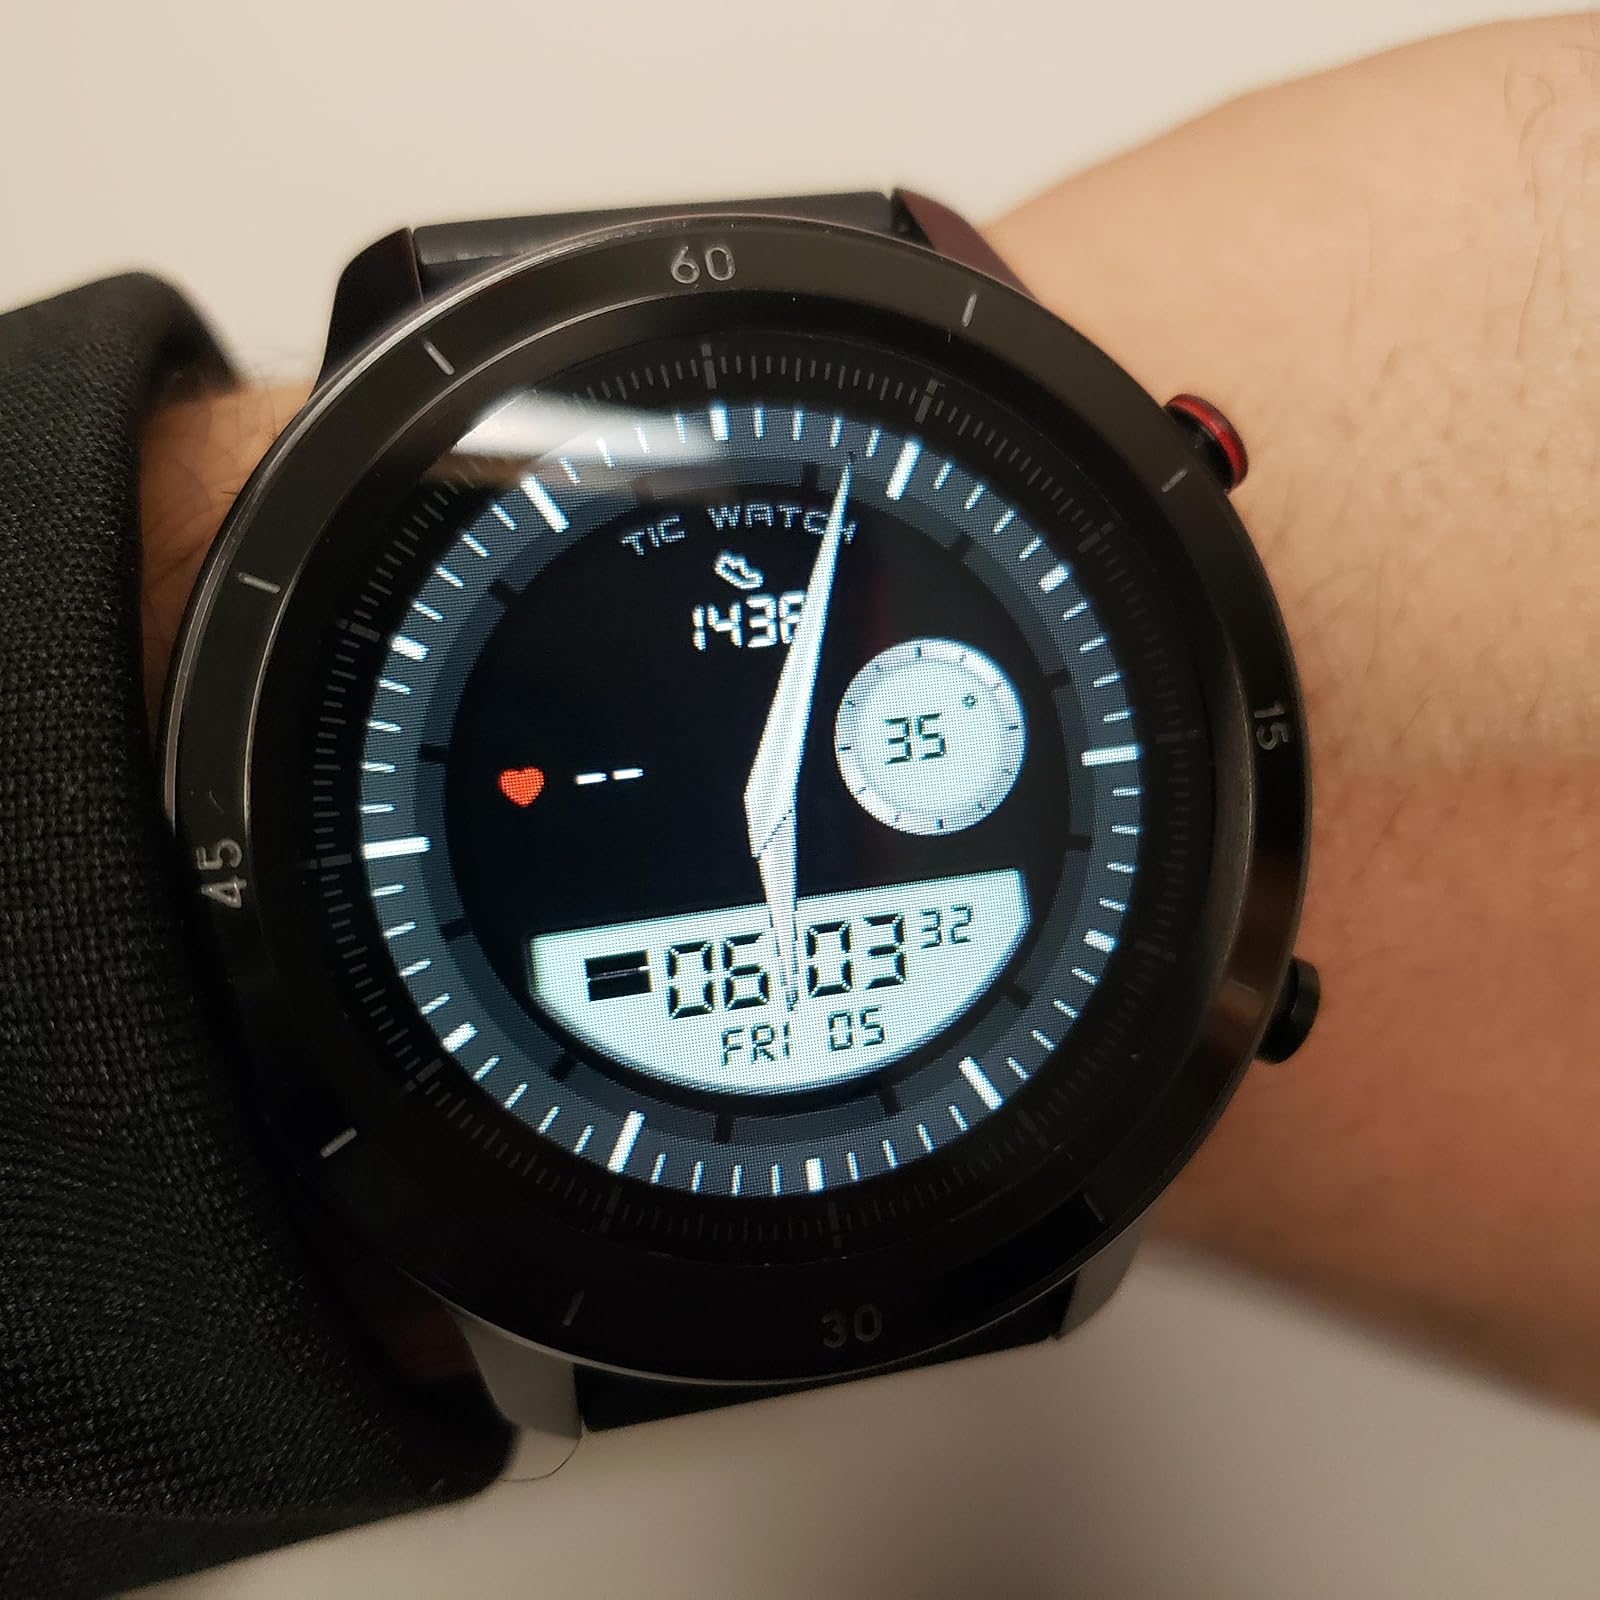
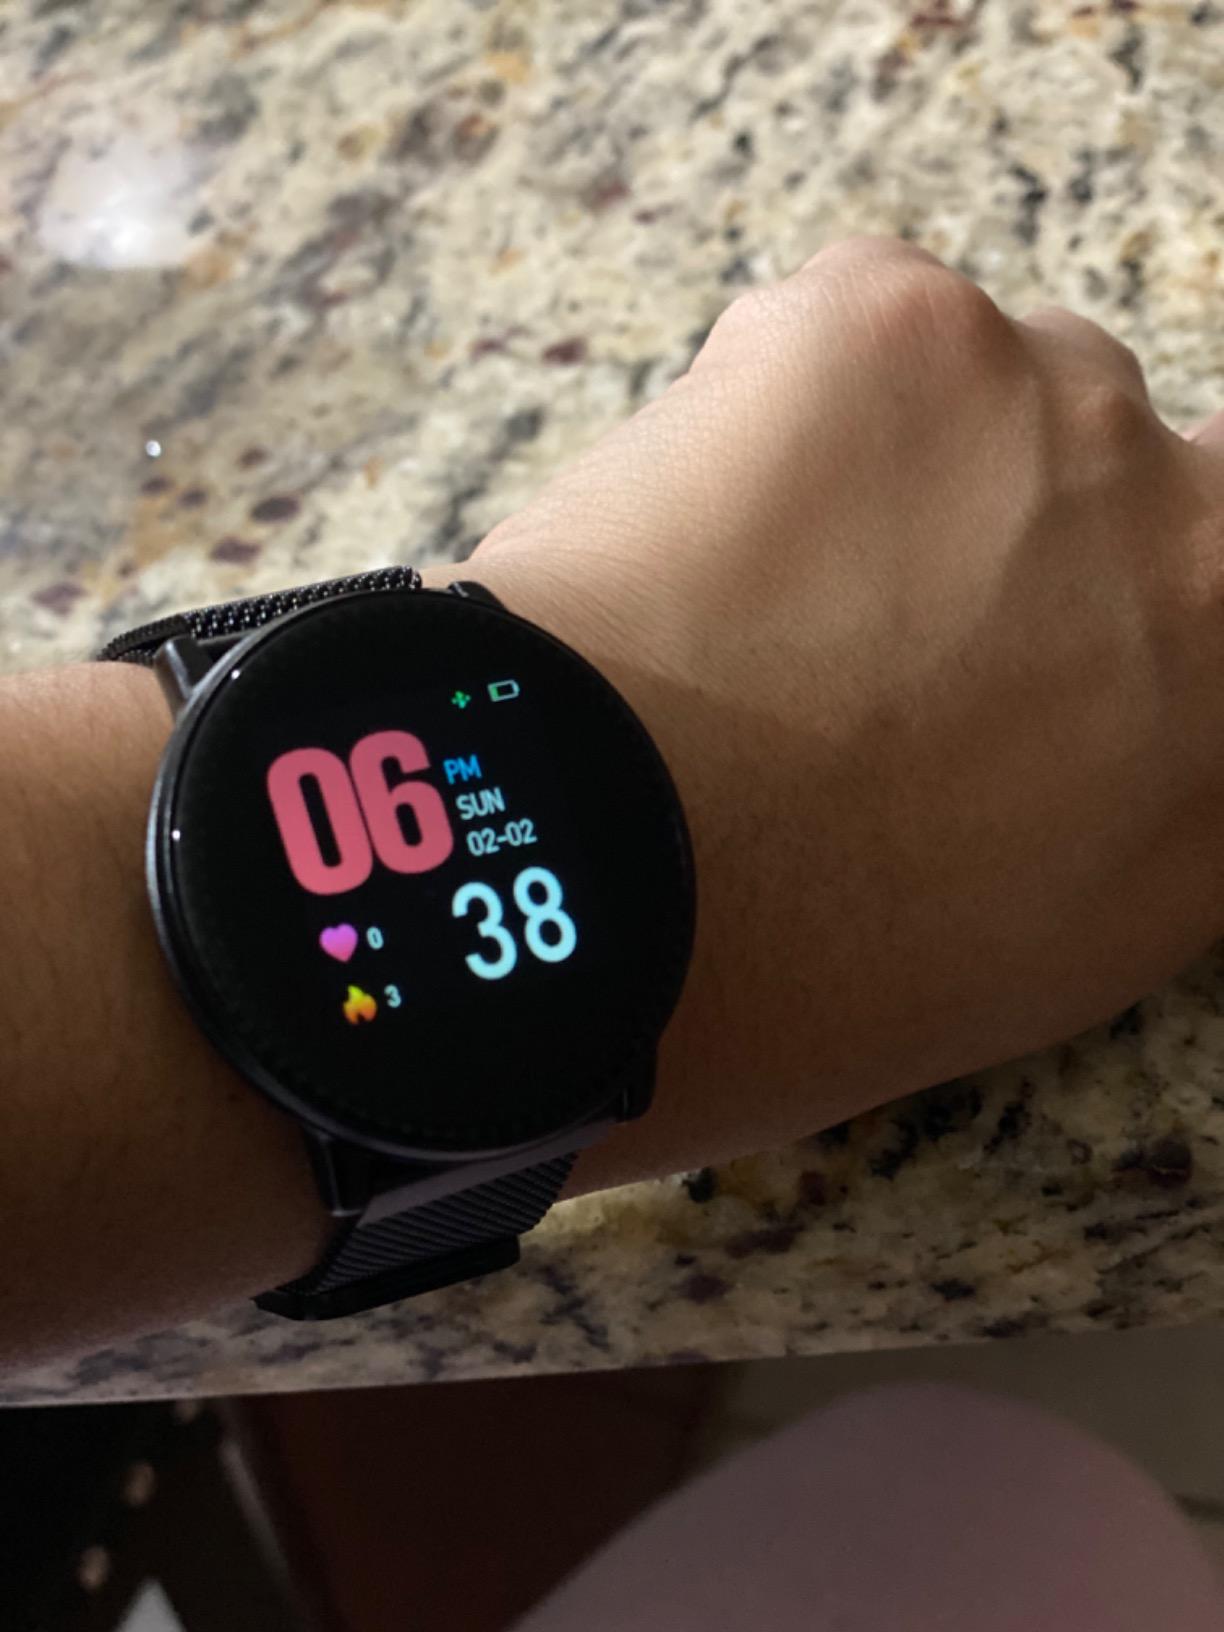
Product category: smartwatch
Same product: no